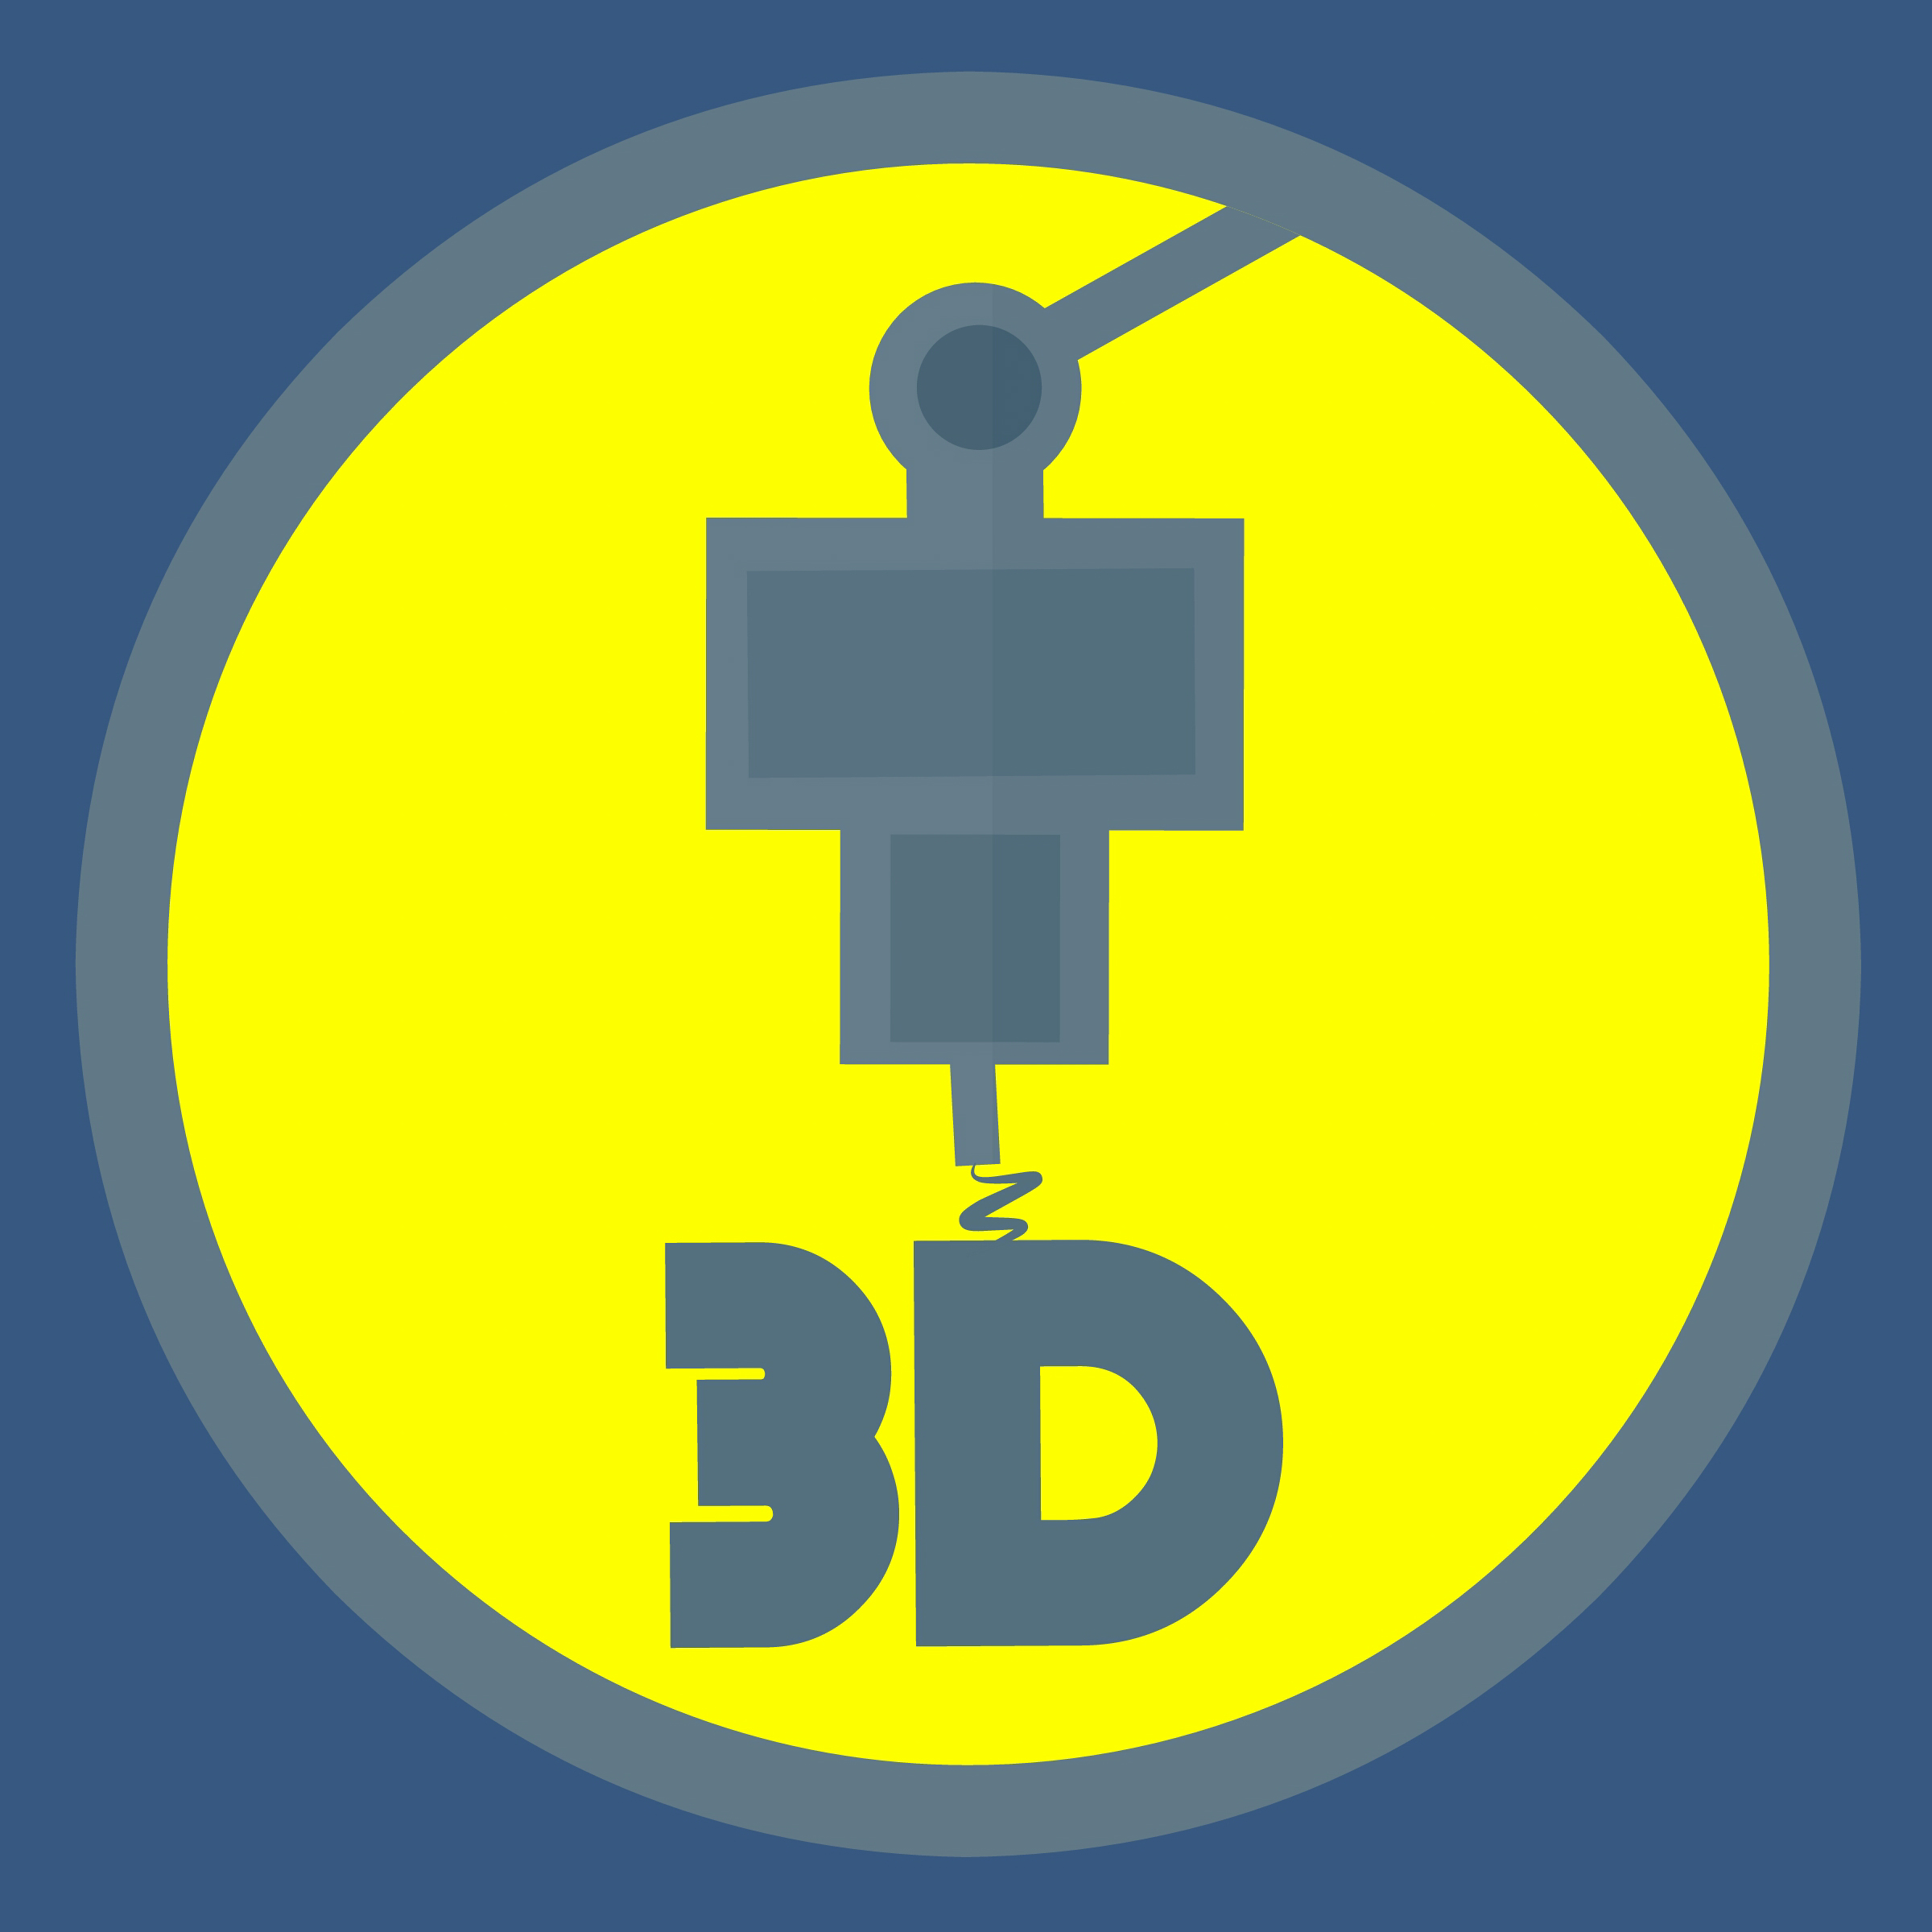
printer, 3d, extruder, computer, technology, workshop, invention, process, icon, construction, materializing, idea, modeling, innovation, printing, creativity, industry, geometry, equipment, future, platform, polymer, plastic, symbol, production, yellow, text, product, font, sign, line, logo, area, circle, signage, graphics, brand, computer wallpaper, trademark, graphic design